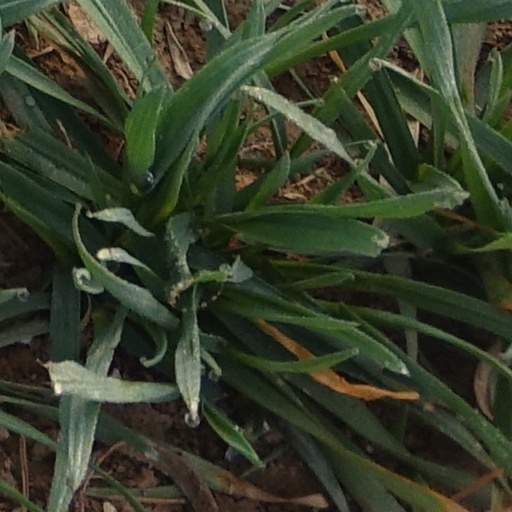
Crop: wheat